Kunzum Pass

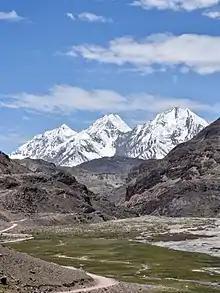

Kunzum Pass (Tibetan: Kunzum La, elev. ), is a high mountain pass in the eastern Kunzum Range of the Himalayas. It connects Lahaul valley and Spiti valley. It is on the route from Gramphoo in Lahaul to Kaza the subdivisional headquarters of Spiti. Kunzum Pass on NH505 is from Manali, and from Kaza.